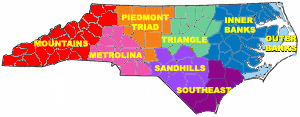
Cet article est une liste de certaines régions des États-Unis. De nombreuses régions sont définies par des lois ou des règlements du gouvernement fédéral, d'autres par une culture et une histoire partagées et d'autres par des facteurs économiques.
Inner Banks est un néologisme sans précédent historique, utilisé par les personnes chargées du développement ainsi que par les promoteurs du tourisme pour décrire la région côtière est de l'intérieur des terres de Caroline du Nord.
Sandhills est une région au centre de la Caroline du Nord aux États-Unis. Elle comprend 9 comtés.